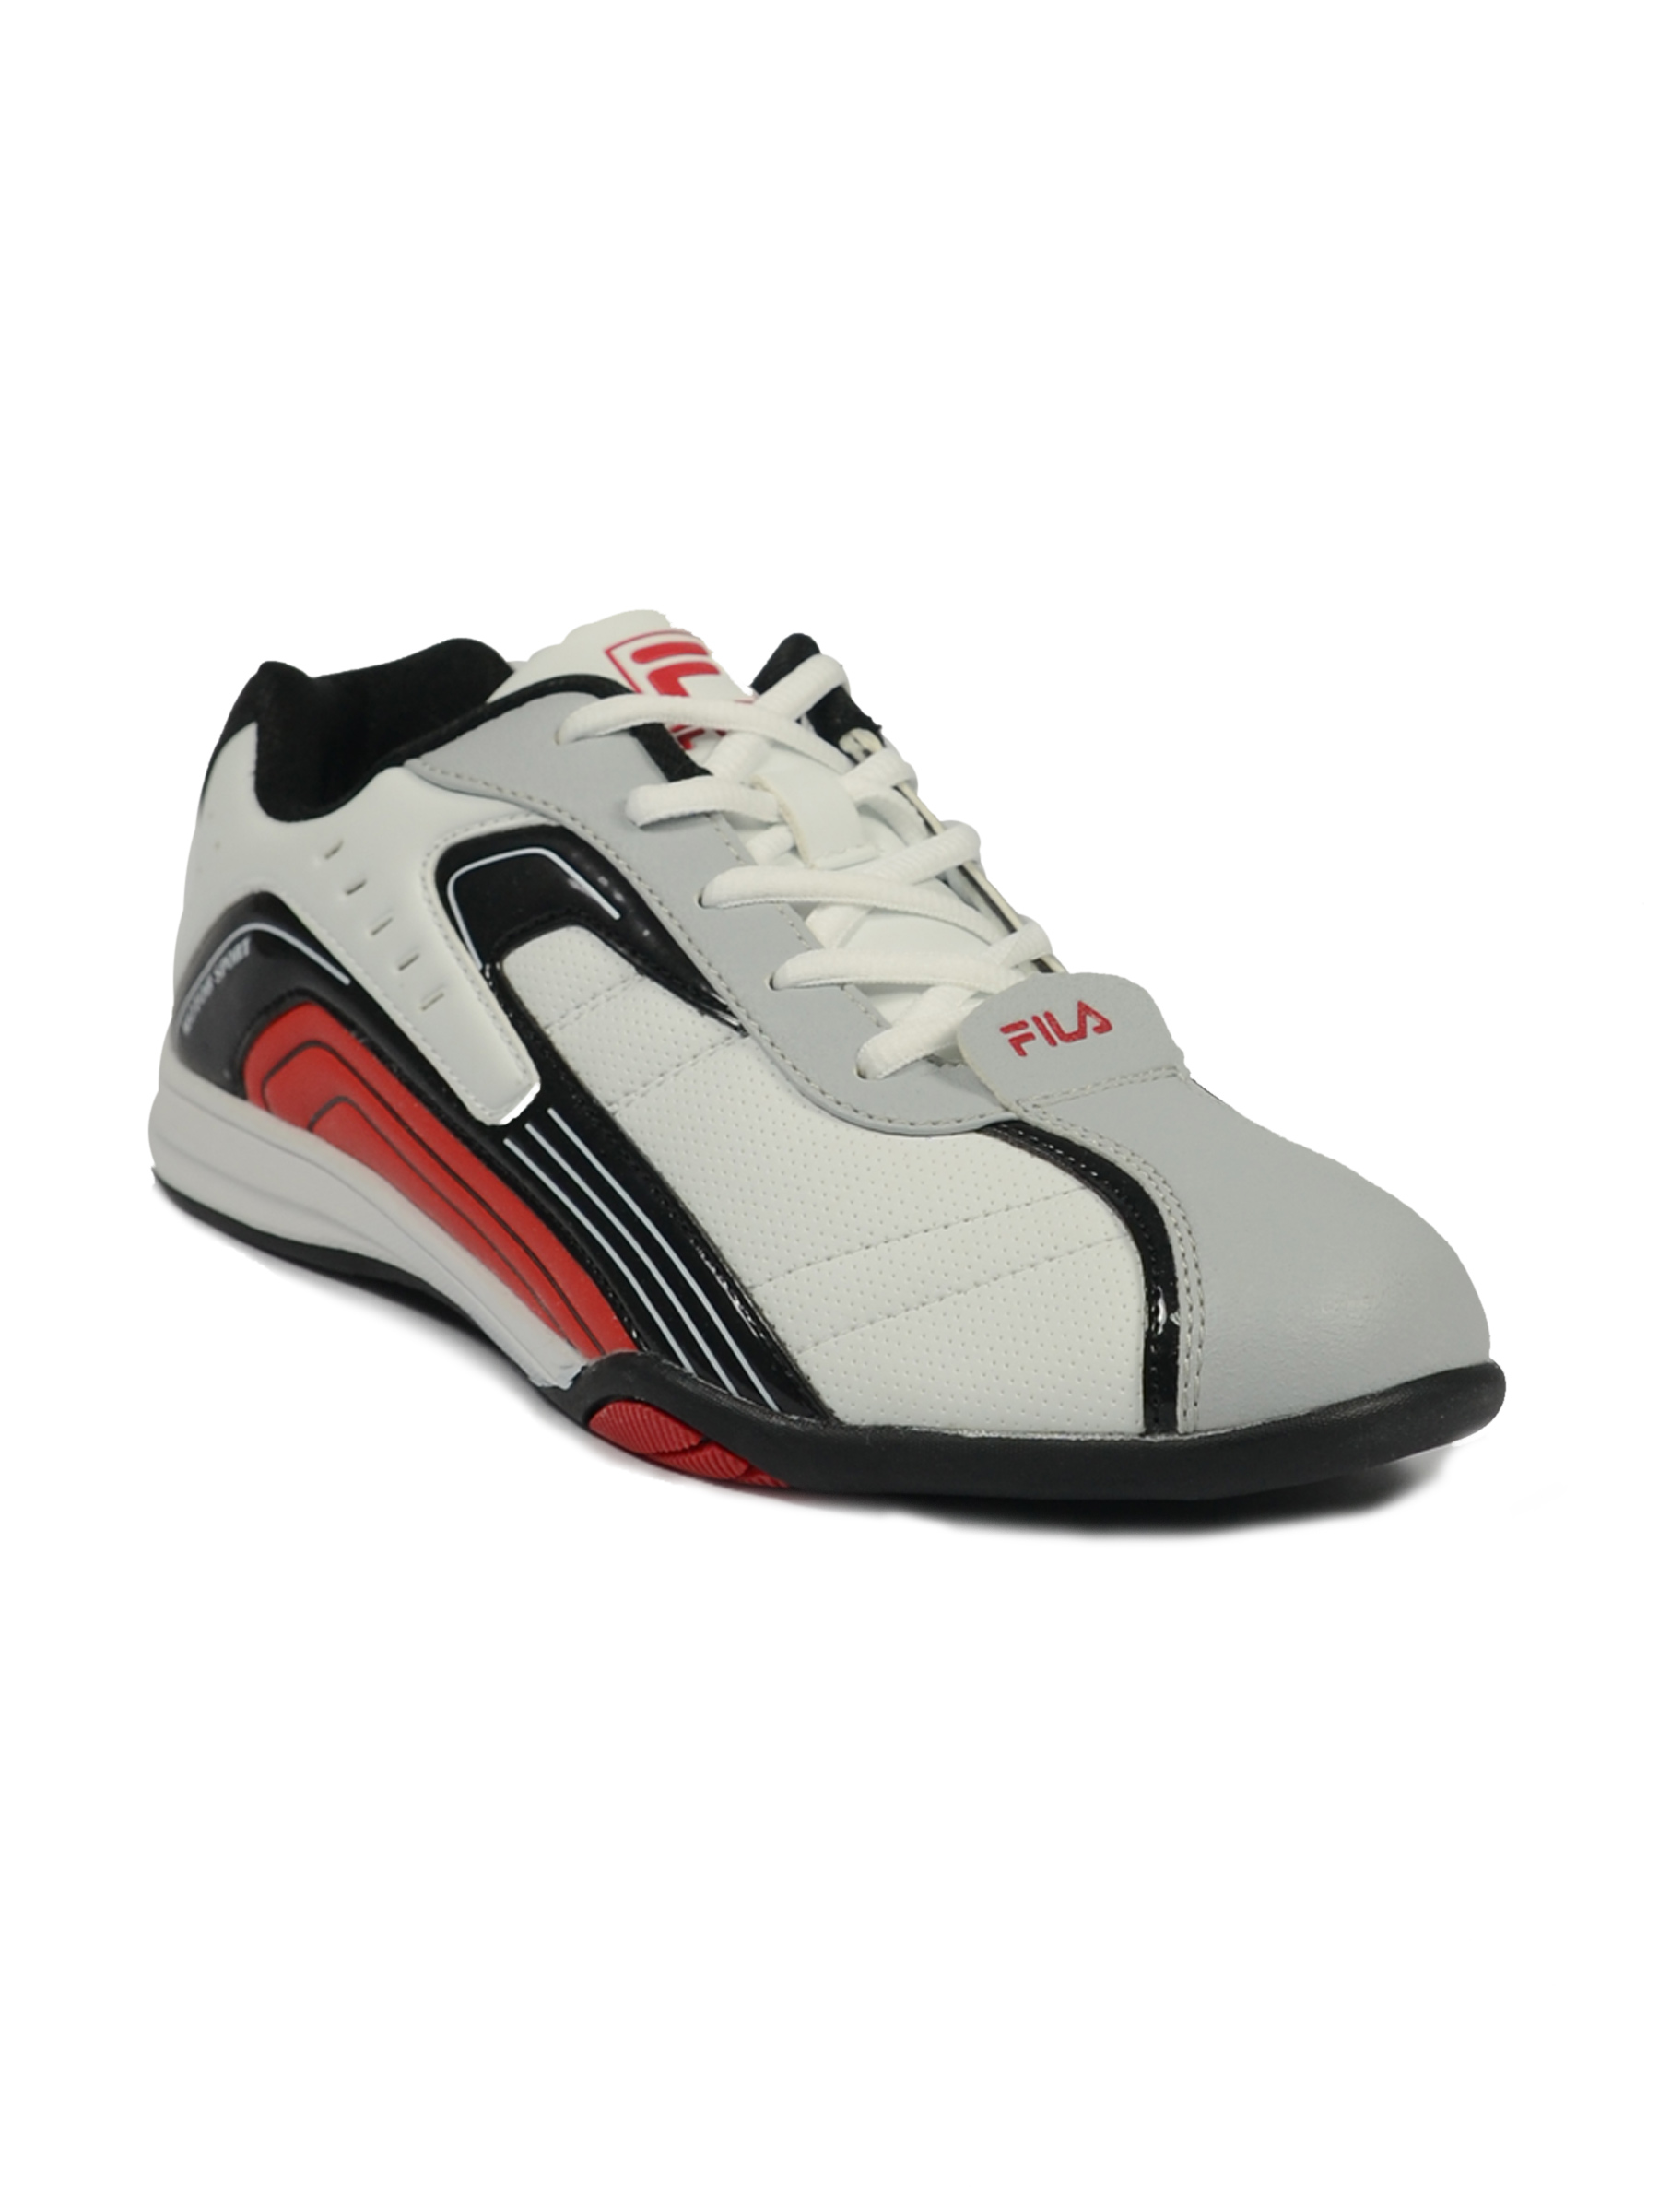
Fila Men's Agony Black Red Shoe
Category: Footwear / Shoes / Casual Shoes
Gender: Men
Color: Black
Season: Fall 2011
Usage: Casual